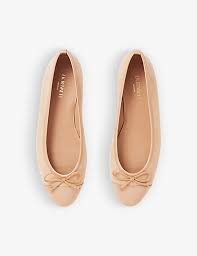
Label: Ballet Flat